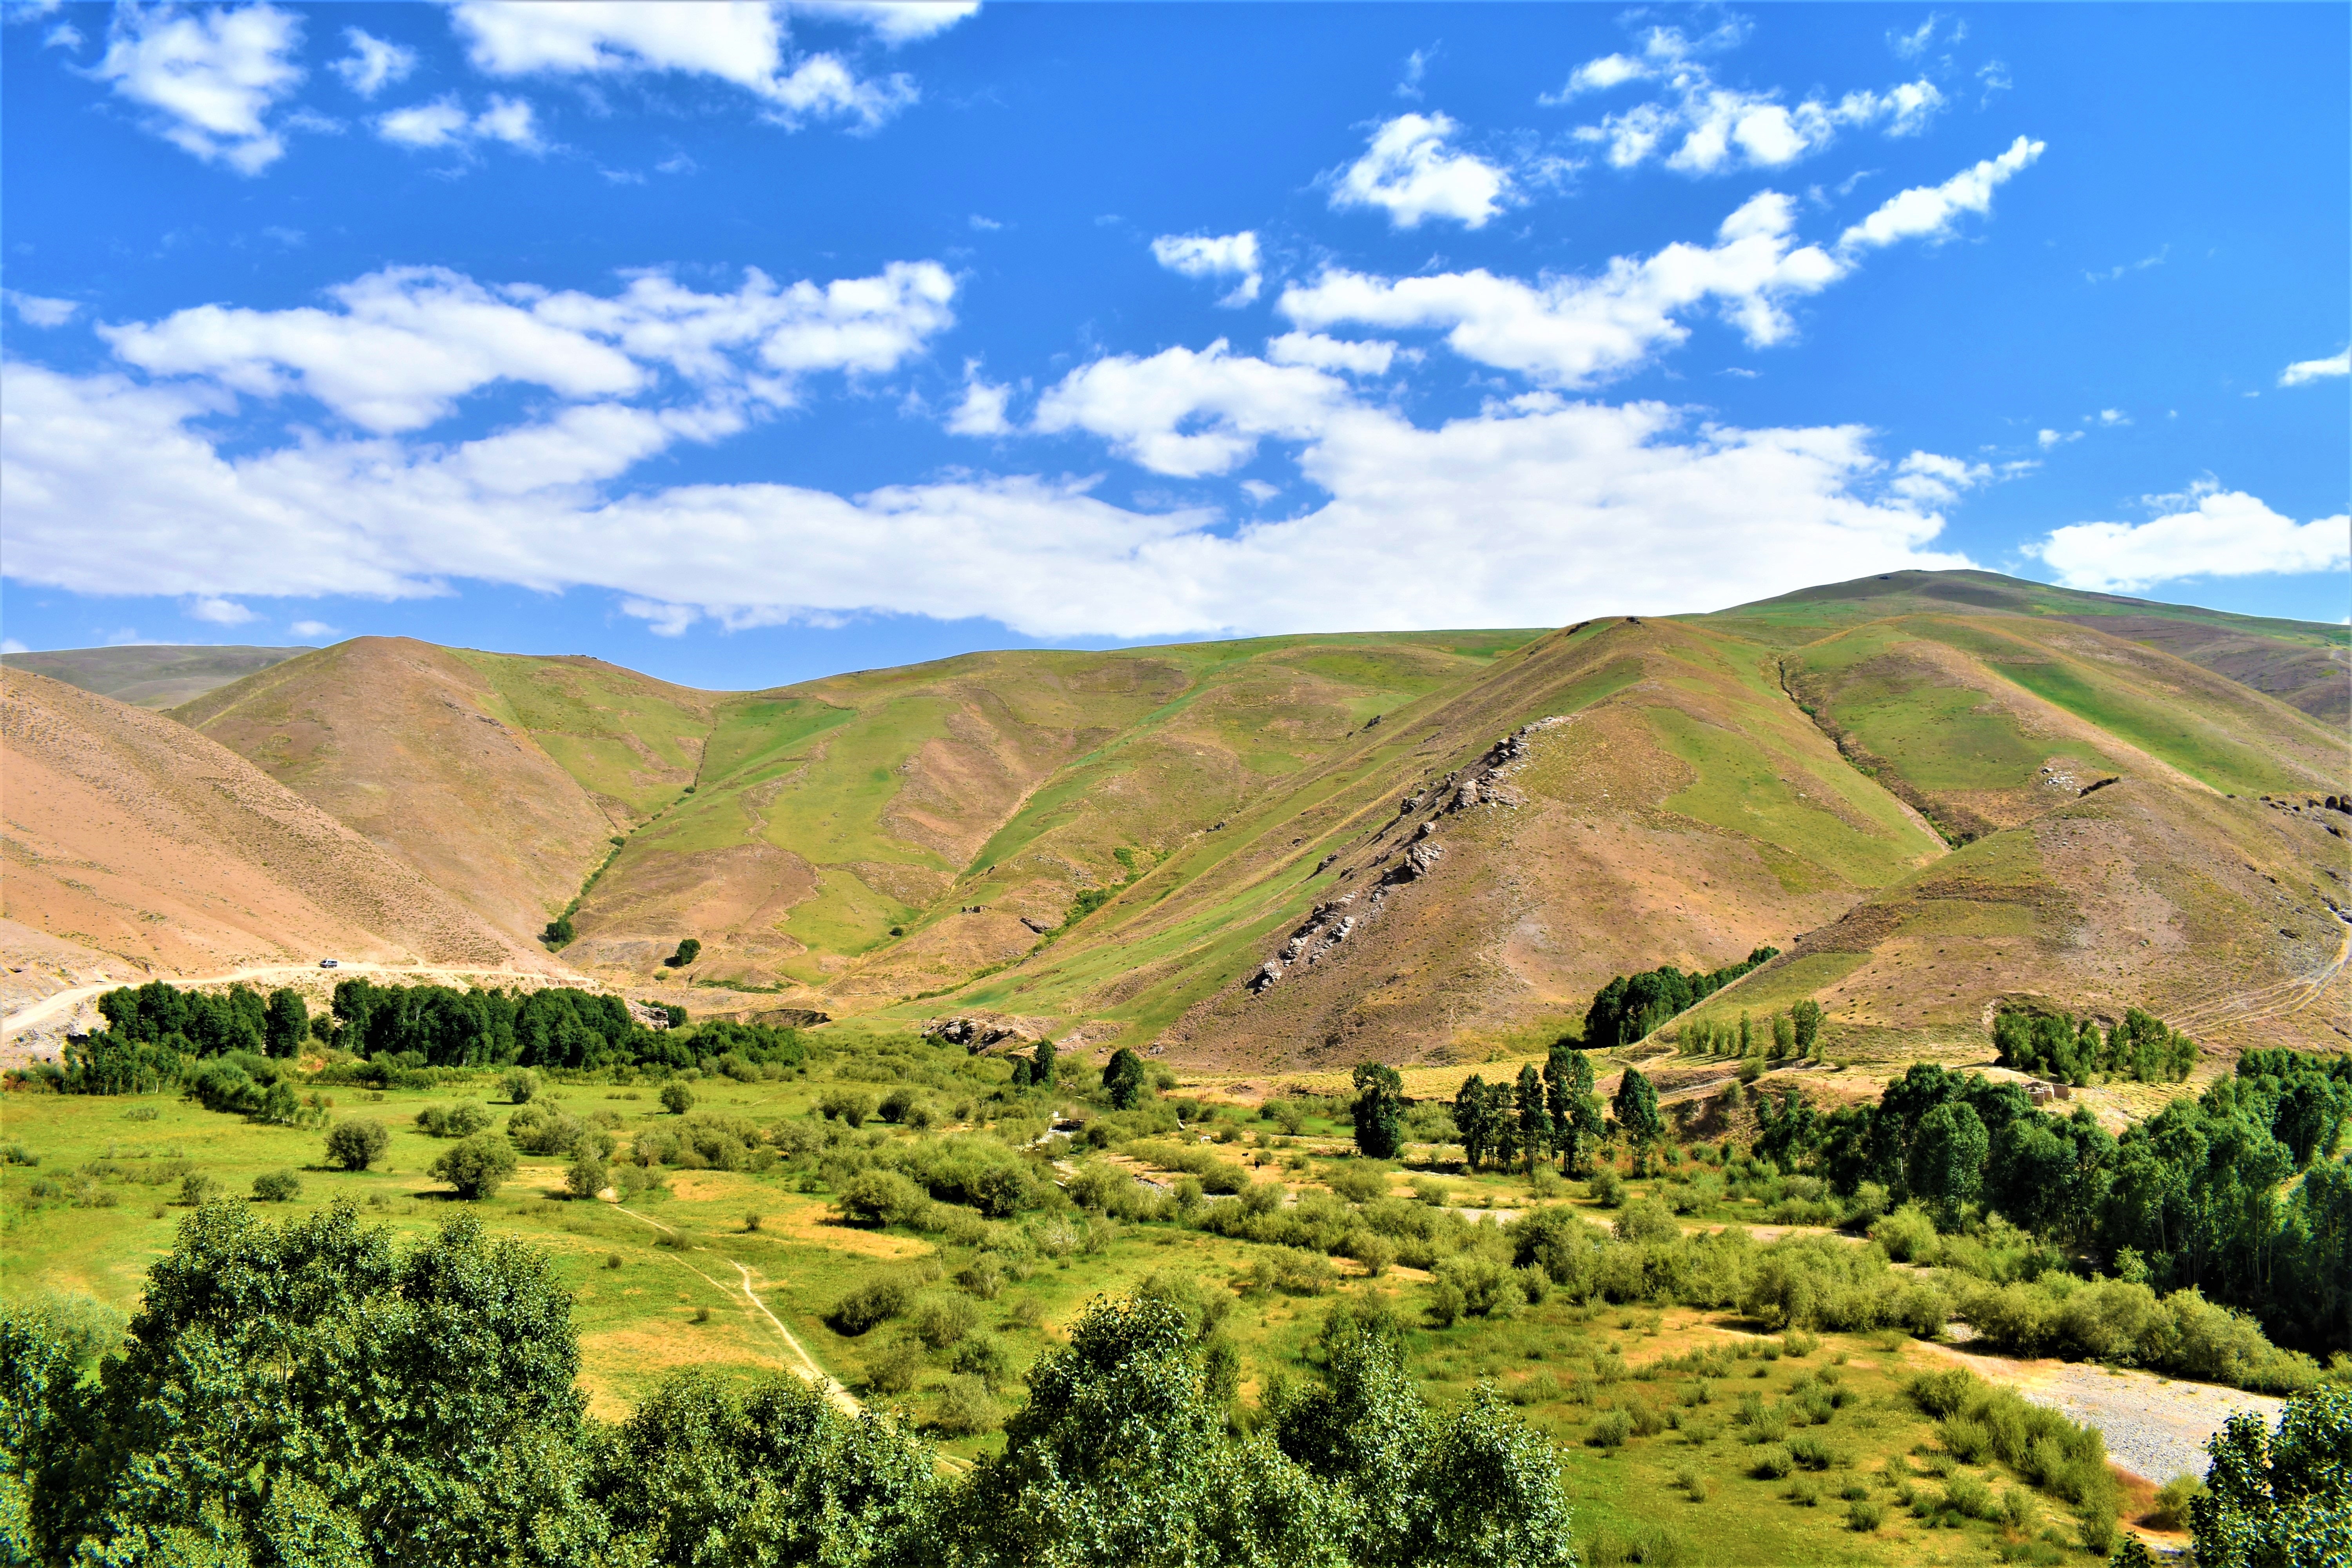
sky, grassland, hill, highland, mountainous landforms, vegetation, cloud, ecosystem, field, rural area, tree, mountain, grass, plain, pasture, landscape, shrubland, plateau, hill station, mount scenery, ecoregion, prairie, steppe, escarpment, agriculture, grass family, village, farm, plant community, soil, plantation, fell, meadow, meteorological phenomenon, valley, savanna, national park, land lot